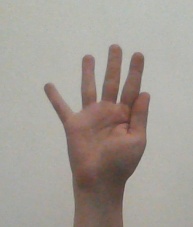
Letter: sheen